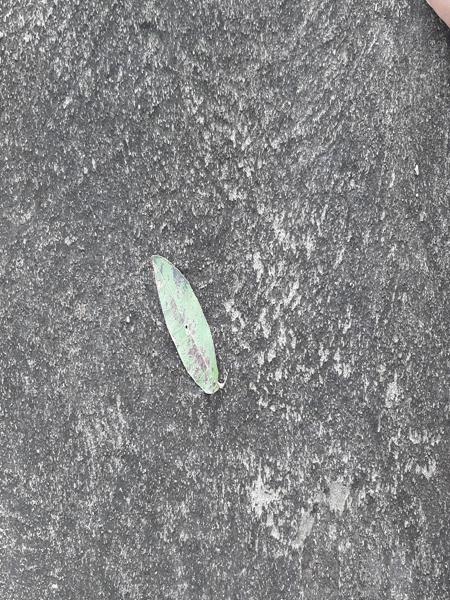
Plant: Guava